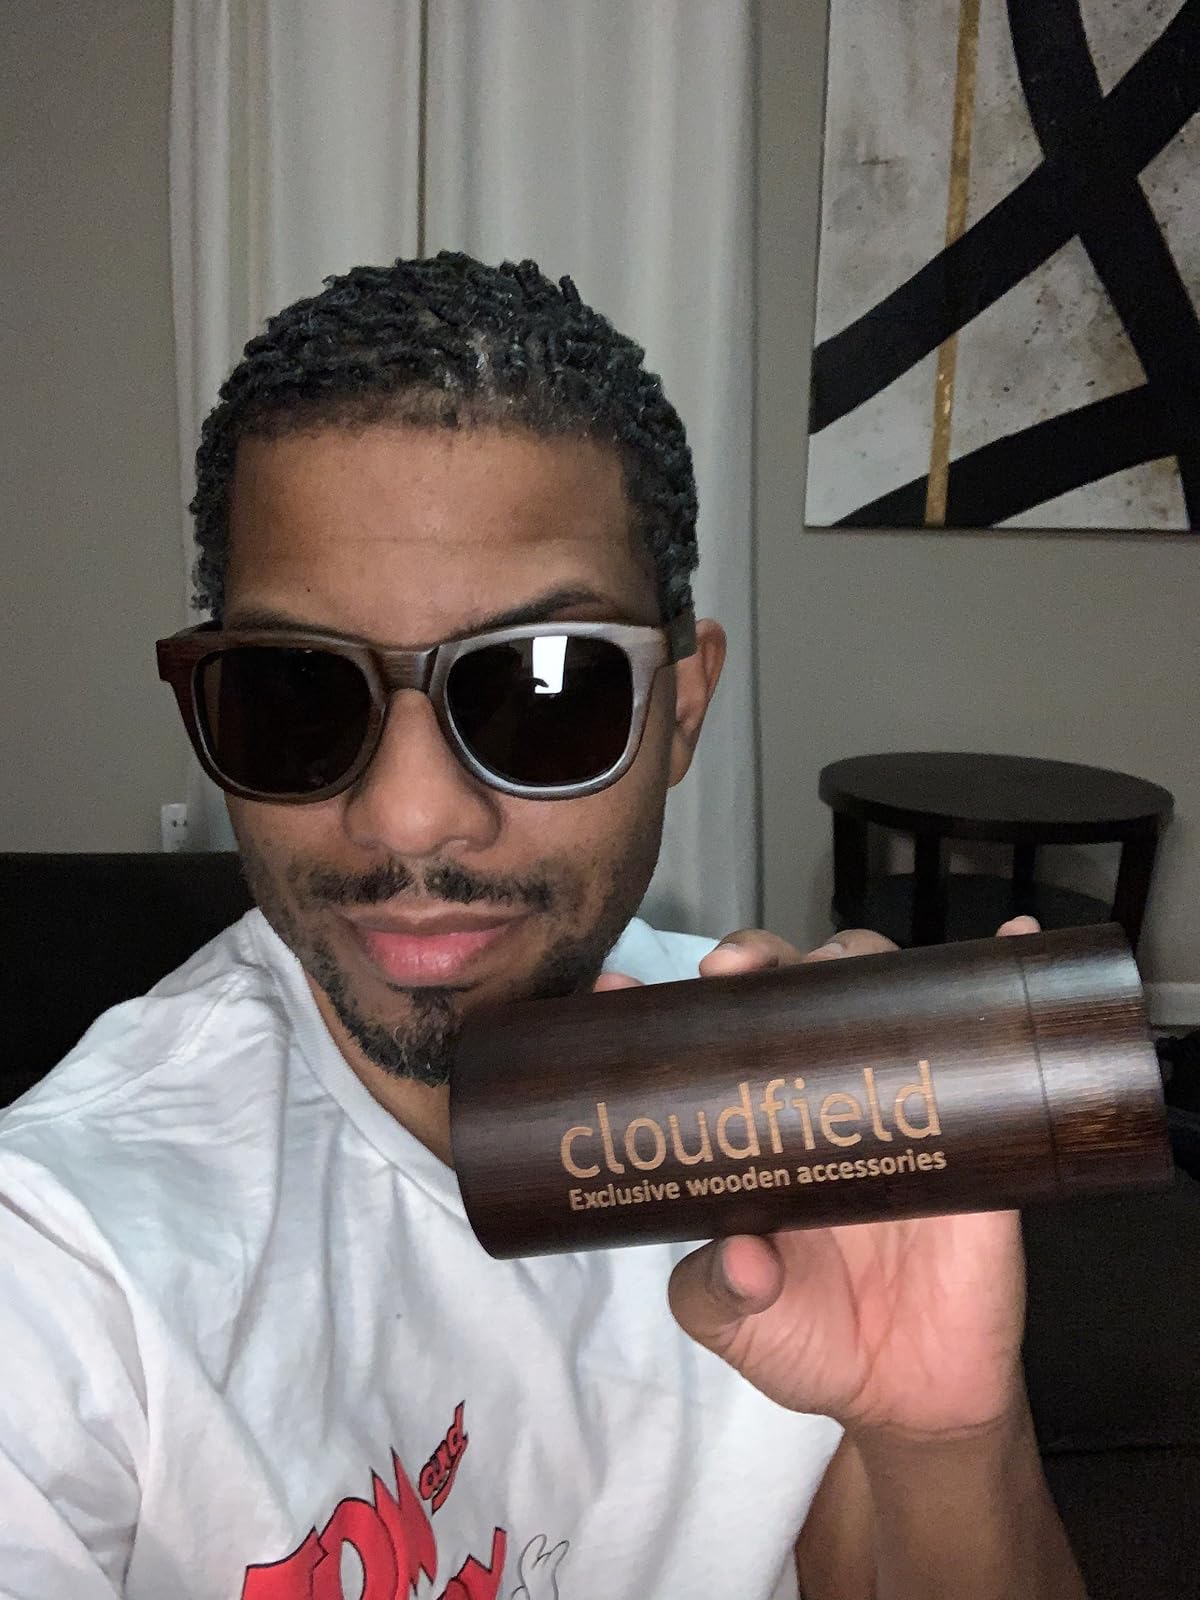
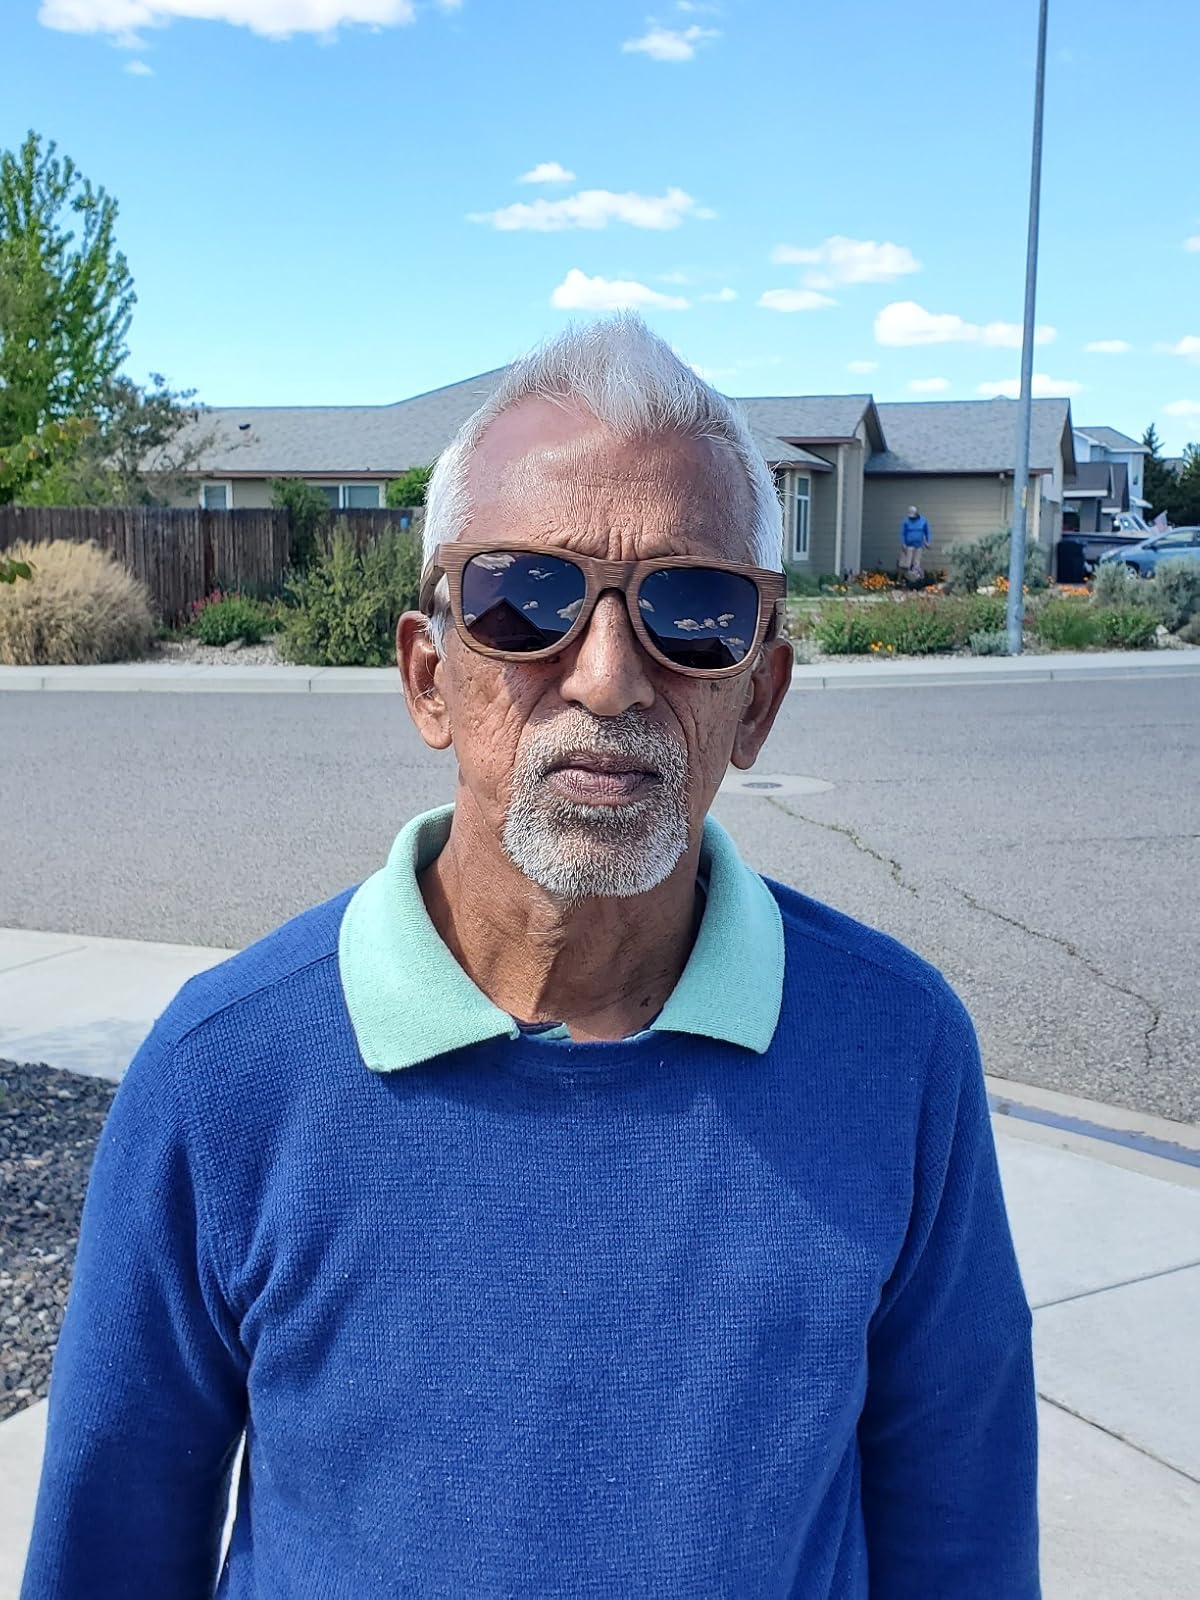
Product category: accessories_sunglasses
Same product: yes